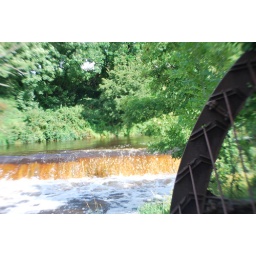
rust tinted water running over a wear close to an old mill.